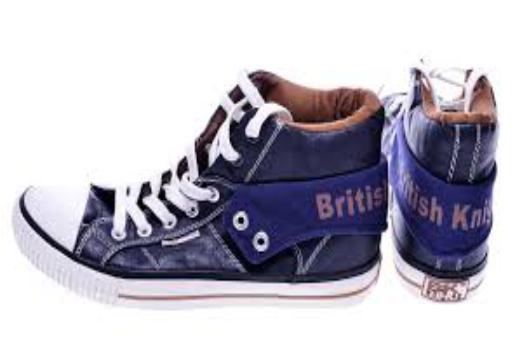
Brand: British Knights
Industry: Clothes